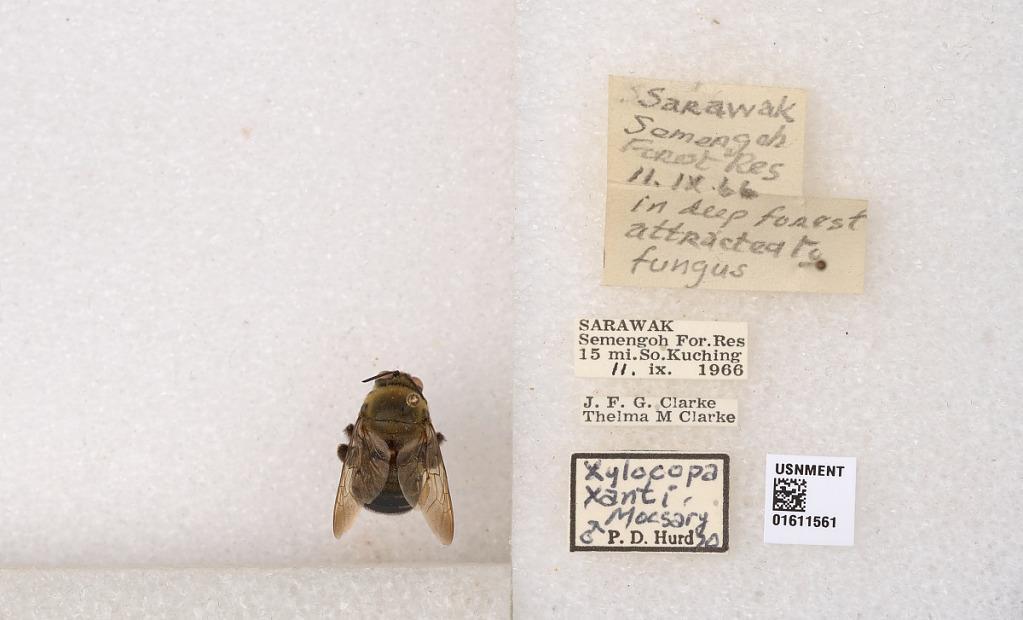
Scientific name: Xylocopa (Zonohirsuta) xanti Mocsáry
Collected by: F. Oliveira
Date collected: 1966-9-2
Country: Malaysia
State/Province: Sarawak
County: Kuching
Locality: Semengeh (Semenggoh) Forest Res | 15 mi. So. Kuching
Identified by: Hurd, P. D.